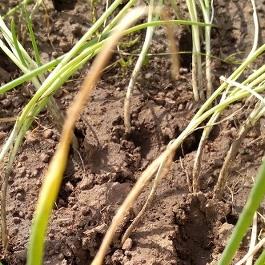
Crop: Onion
Condition: fusarium-d